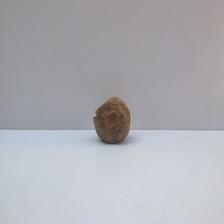
Size: Spoiled